Pro-slavery ideology in the United States

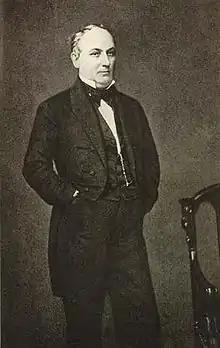
James Henry Hammond

On February 1, 1836, Congressman James Henry Hammond from South Carolina spoke on the House floor for two hours about the perceived menace of abolitionism. He launched an attack on pro-human rights proponents in the North, while defending the social and economic benefits to whites of enslavement in the South. Hammond's speech on enslavement was considered a new departure in the American Congress, distinguished as the "first explicit defense of slavery as a positive good".